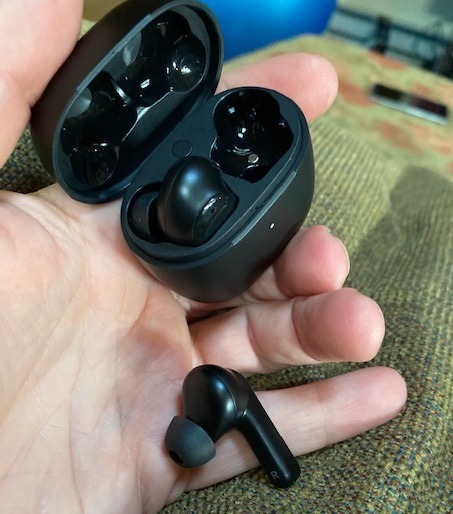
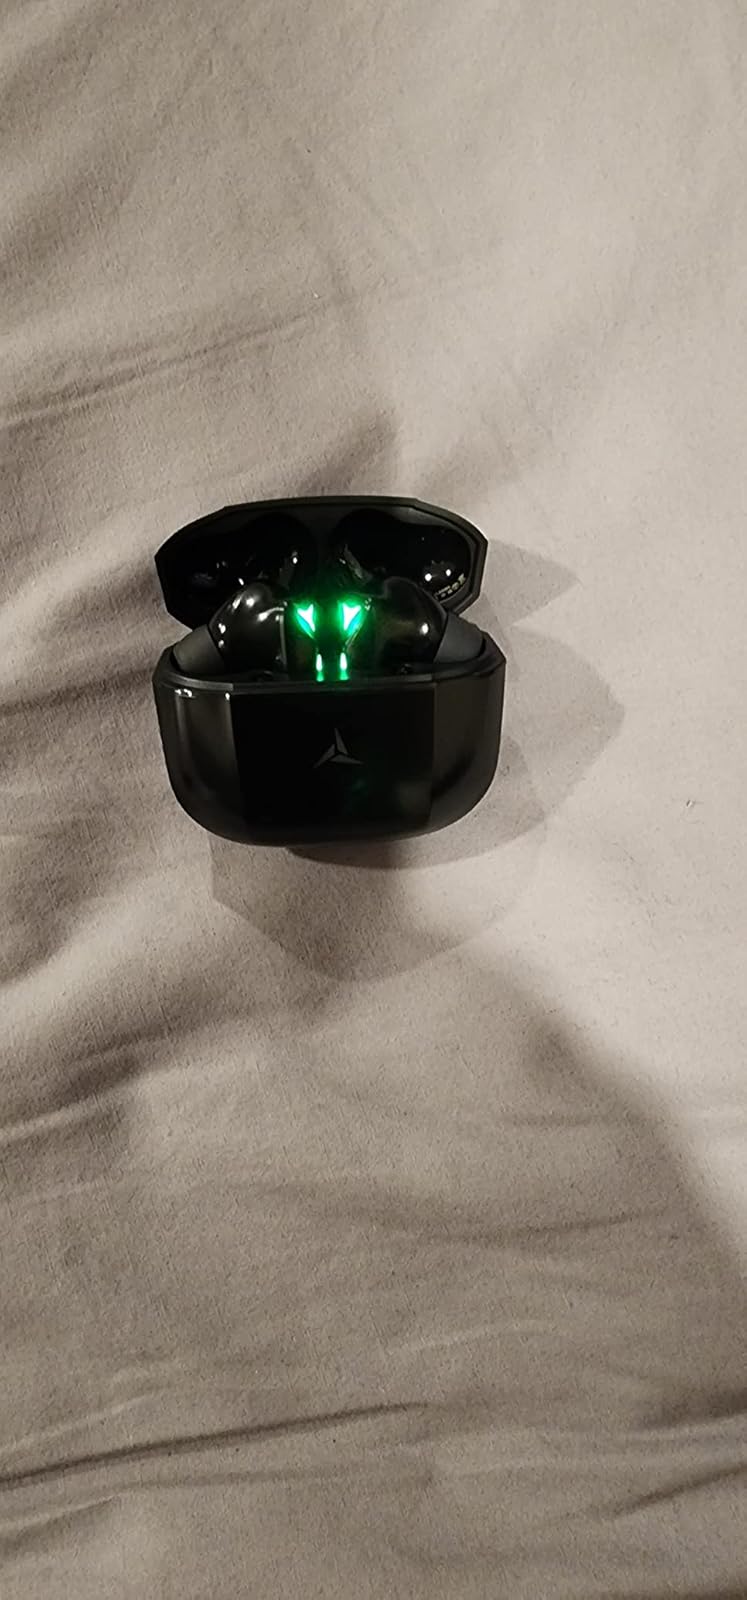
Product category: earbuds
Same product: no